Transformer types

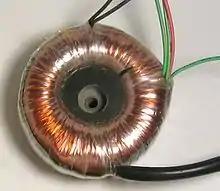
Toroidal transformer

Donut-shaped toroidal transformers save space compared to E-I cores, and may reduce external magnetic field. These use a ring shaped core, copper windings wrapped around this ring (and thus threaded through the ring during winding), and tape for insulation.